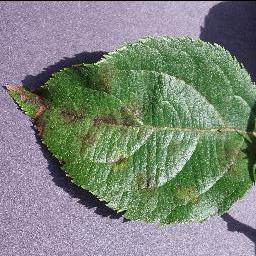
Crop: apple
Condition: scab